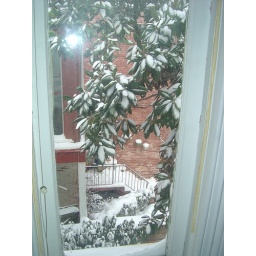
First snow of 2009, taken in January from my bedroom window